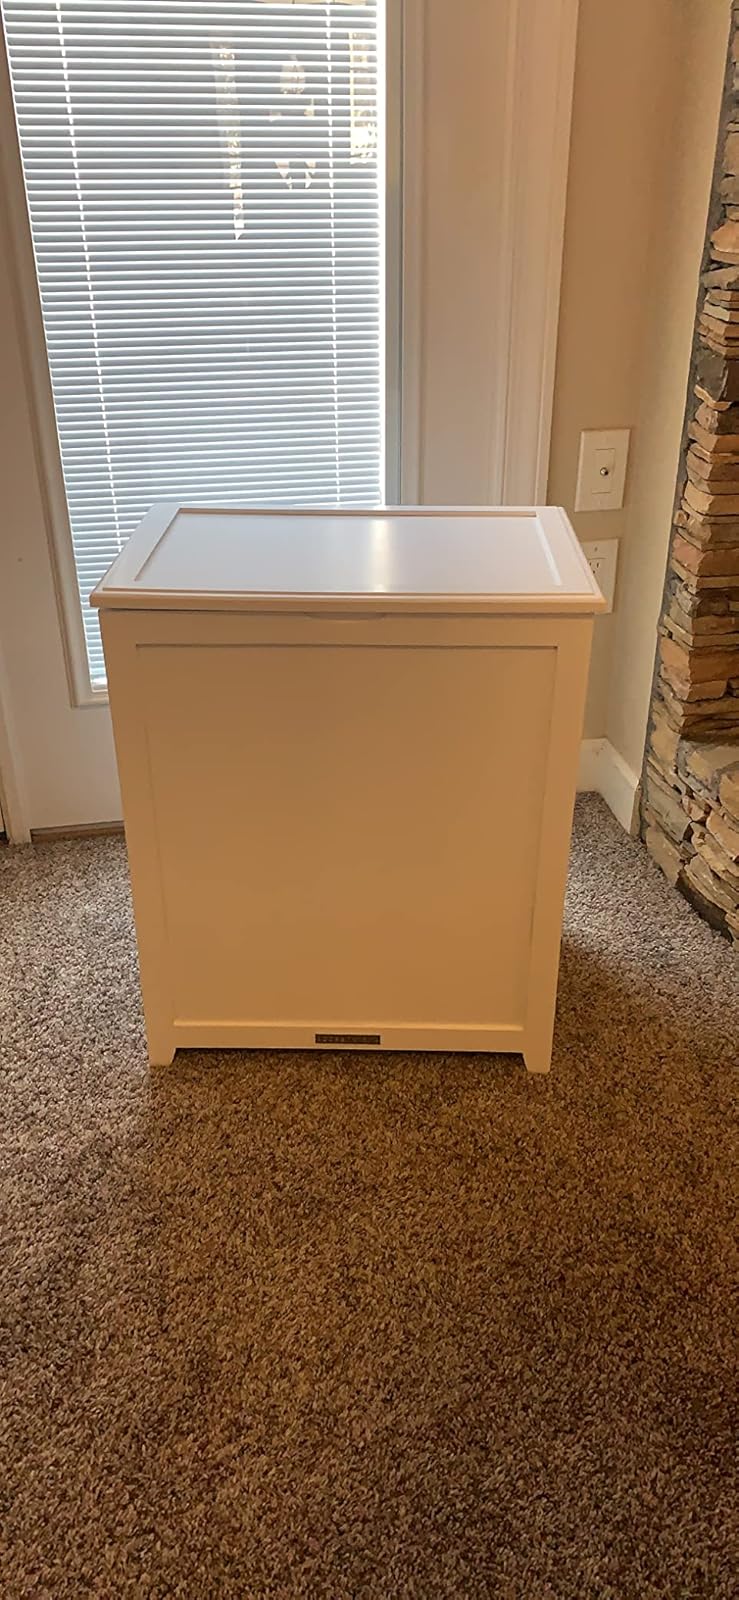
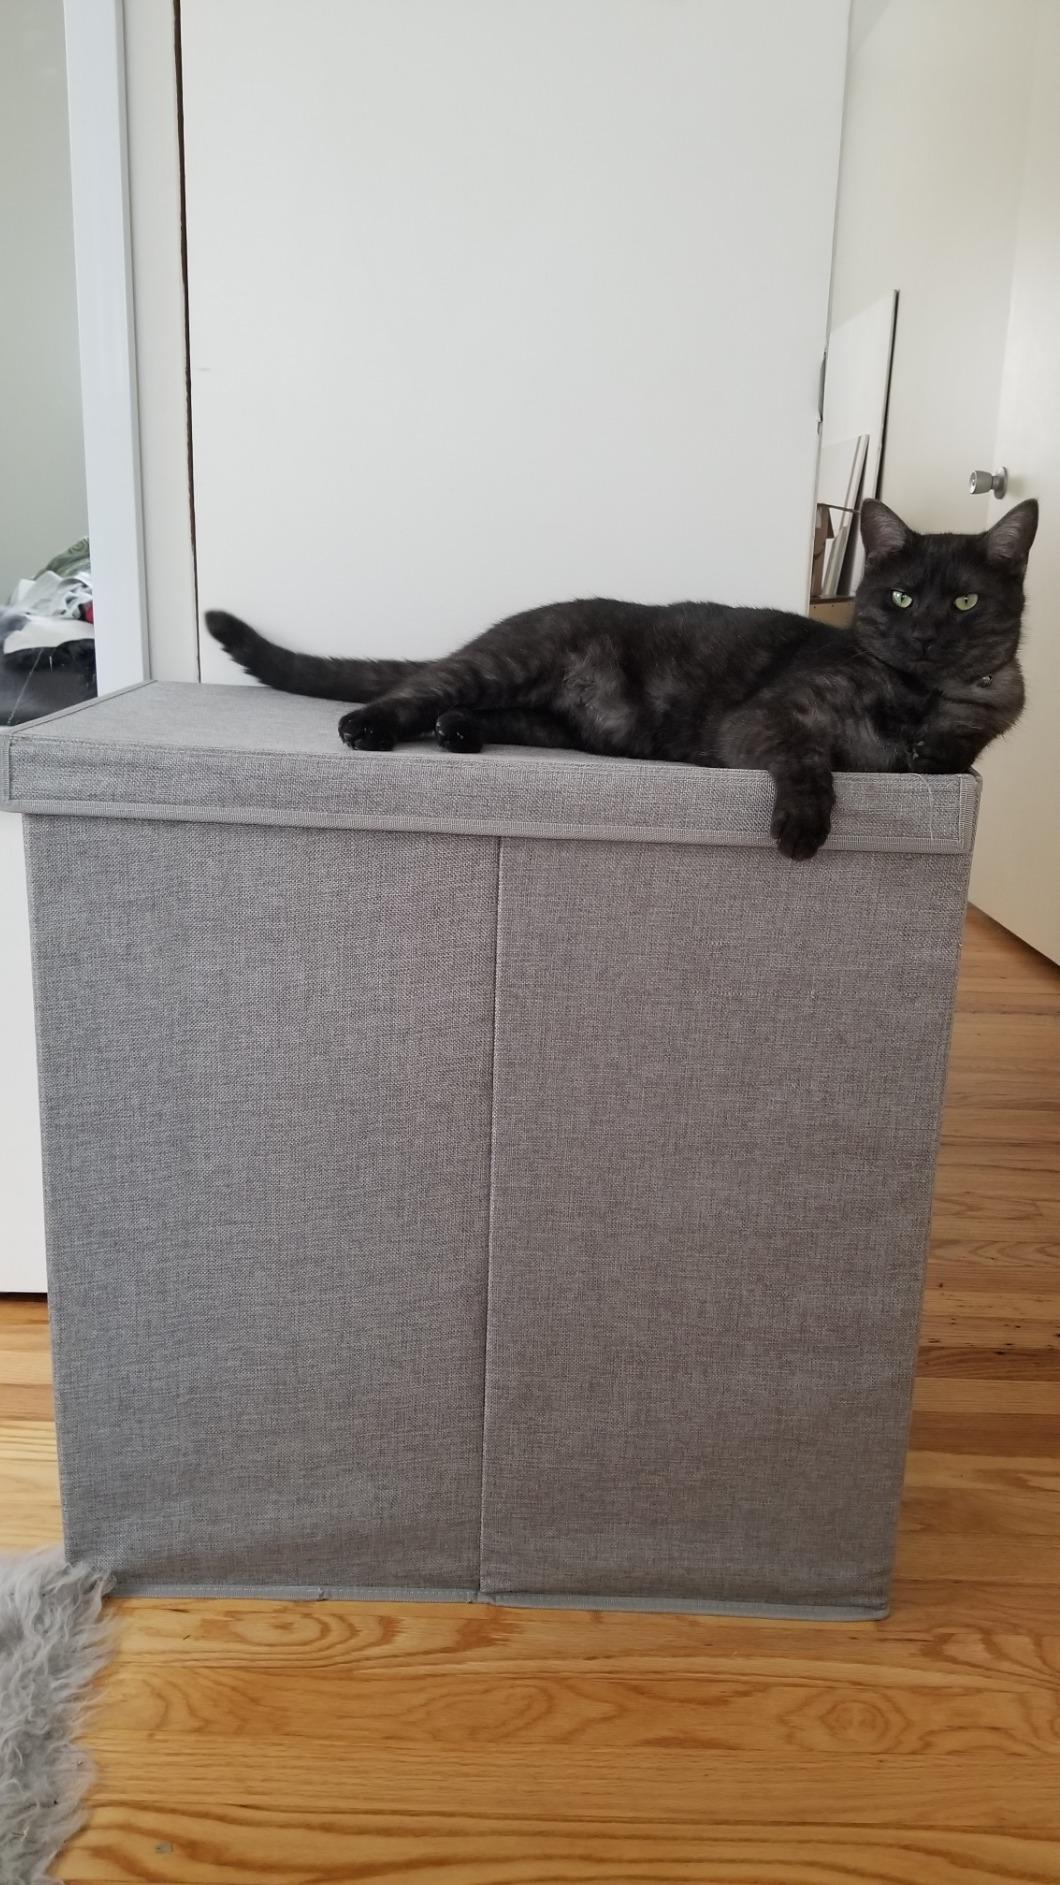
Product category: items_hamper
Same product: no